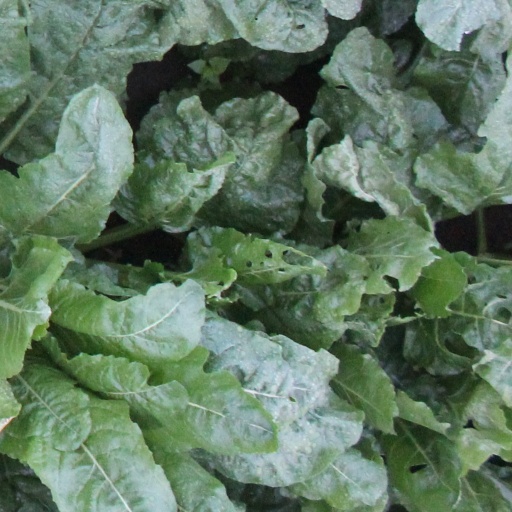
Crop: sugar beet